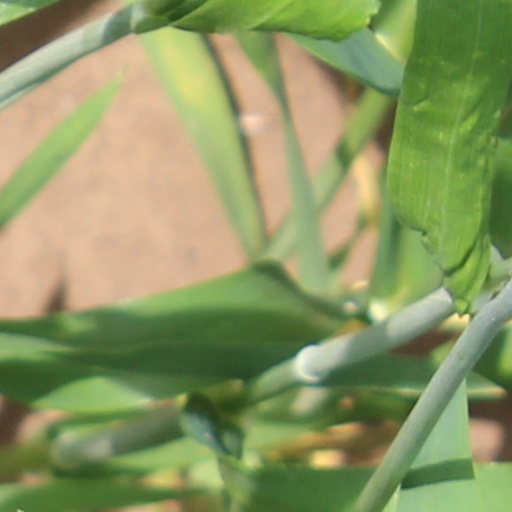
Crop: wheat